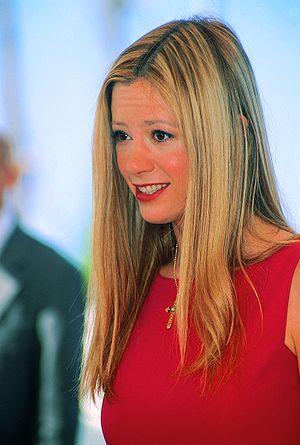
Mira Sorvino est une actrice et productrice américaine née le 28 septembre 1967 à Tenafly, dans le New Jersey.